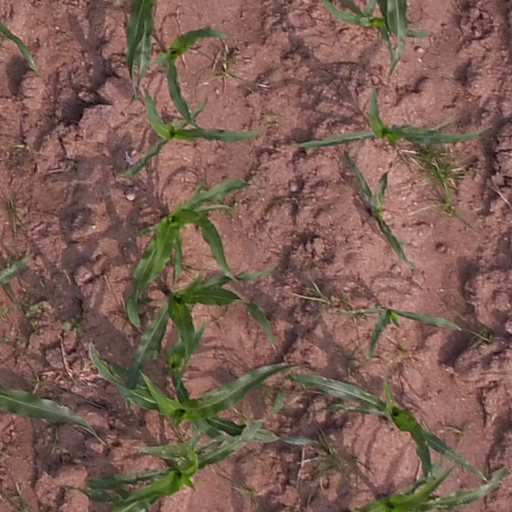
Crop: maize; corn